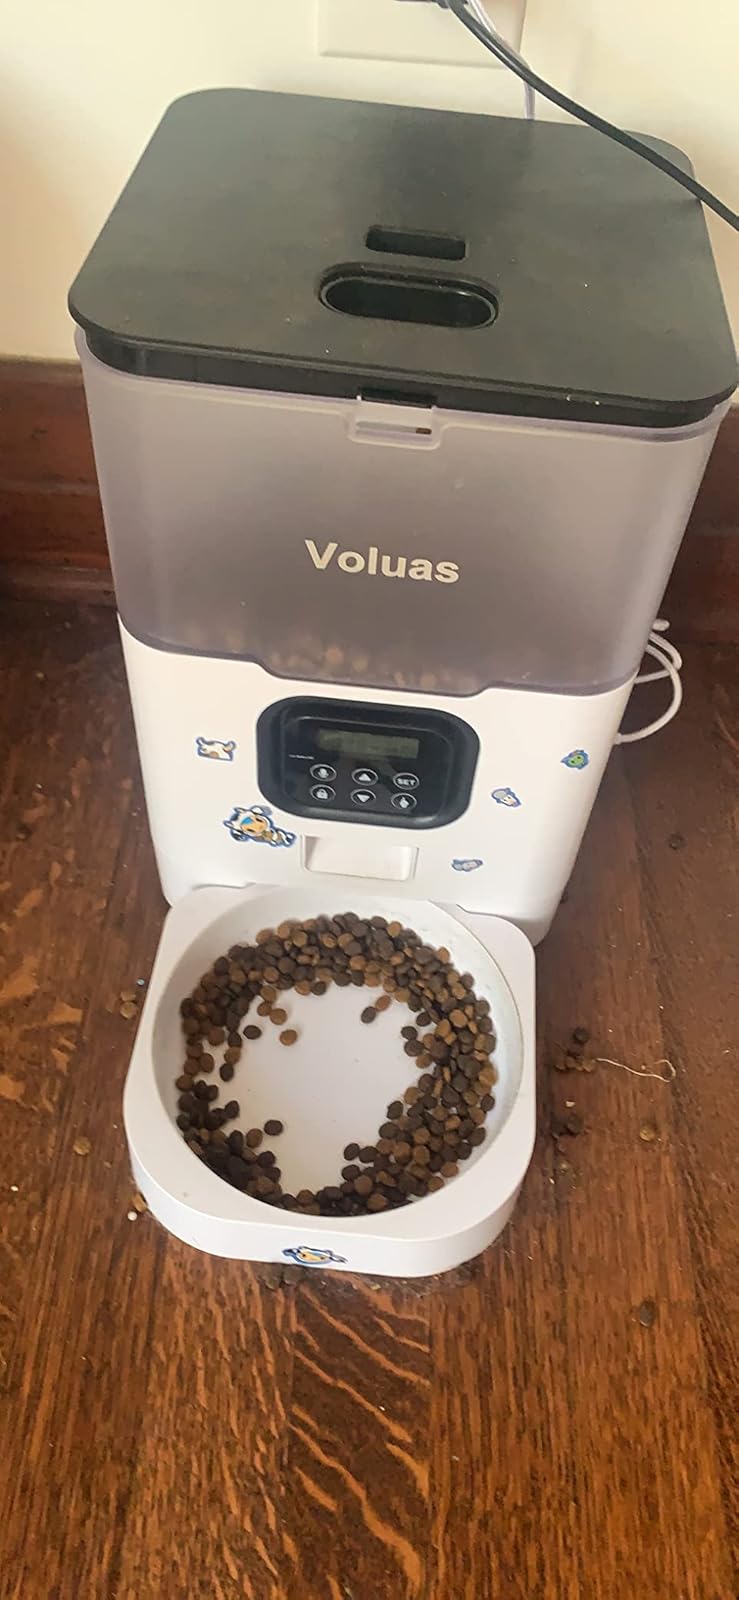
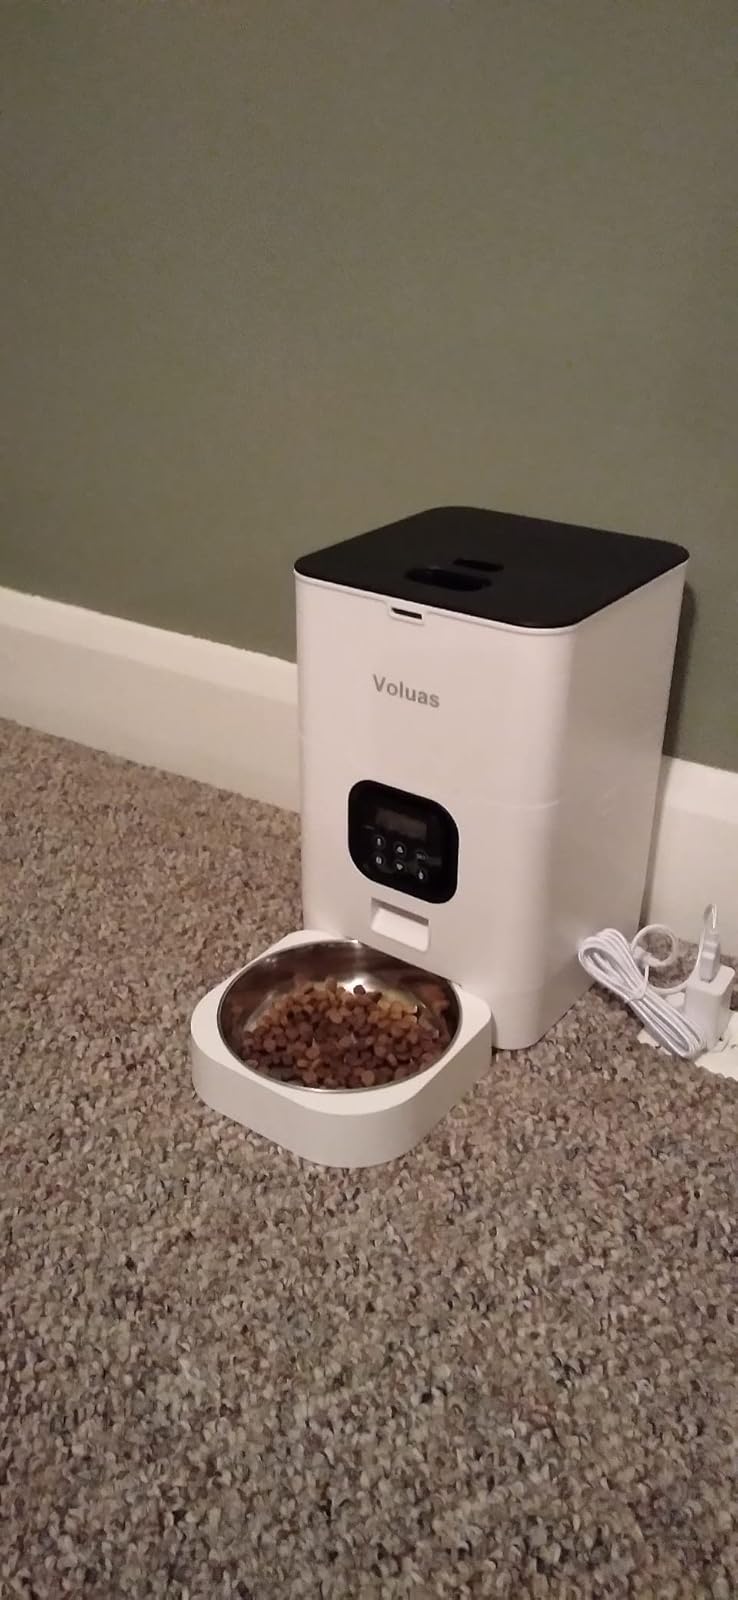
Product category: items_feeder
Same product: no